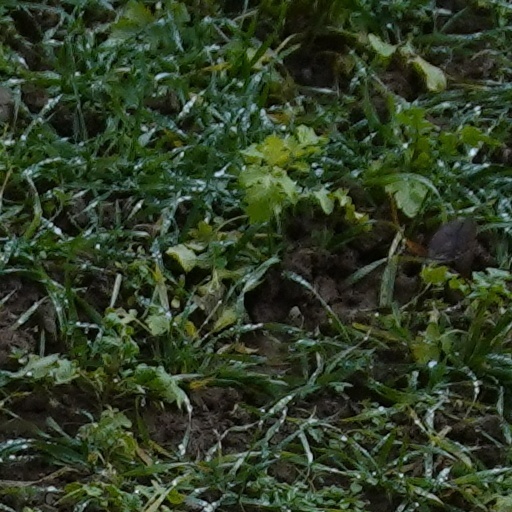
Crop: wheat